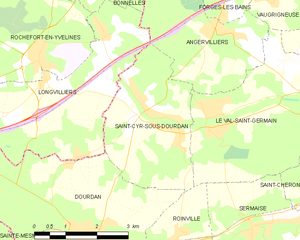
Carte des communes françaises Saint-Cyr-sous-Dourdan